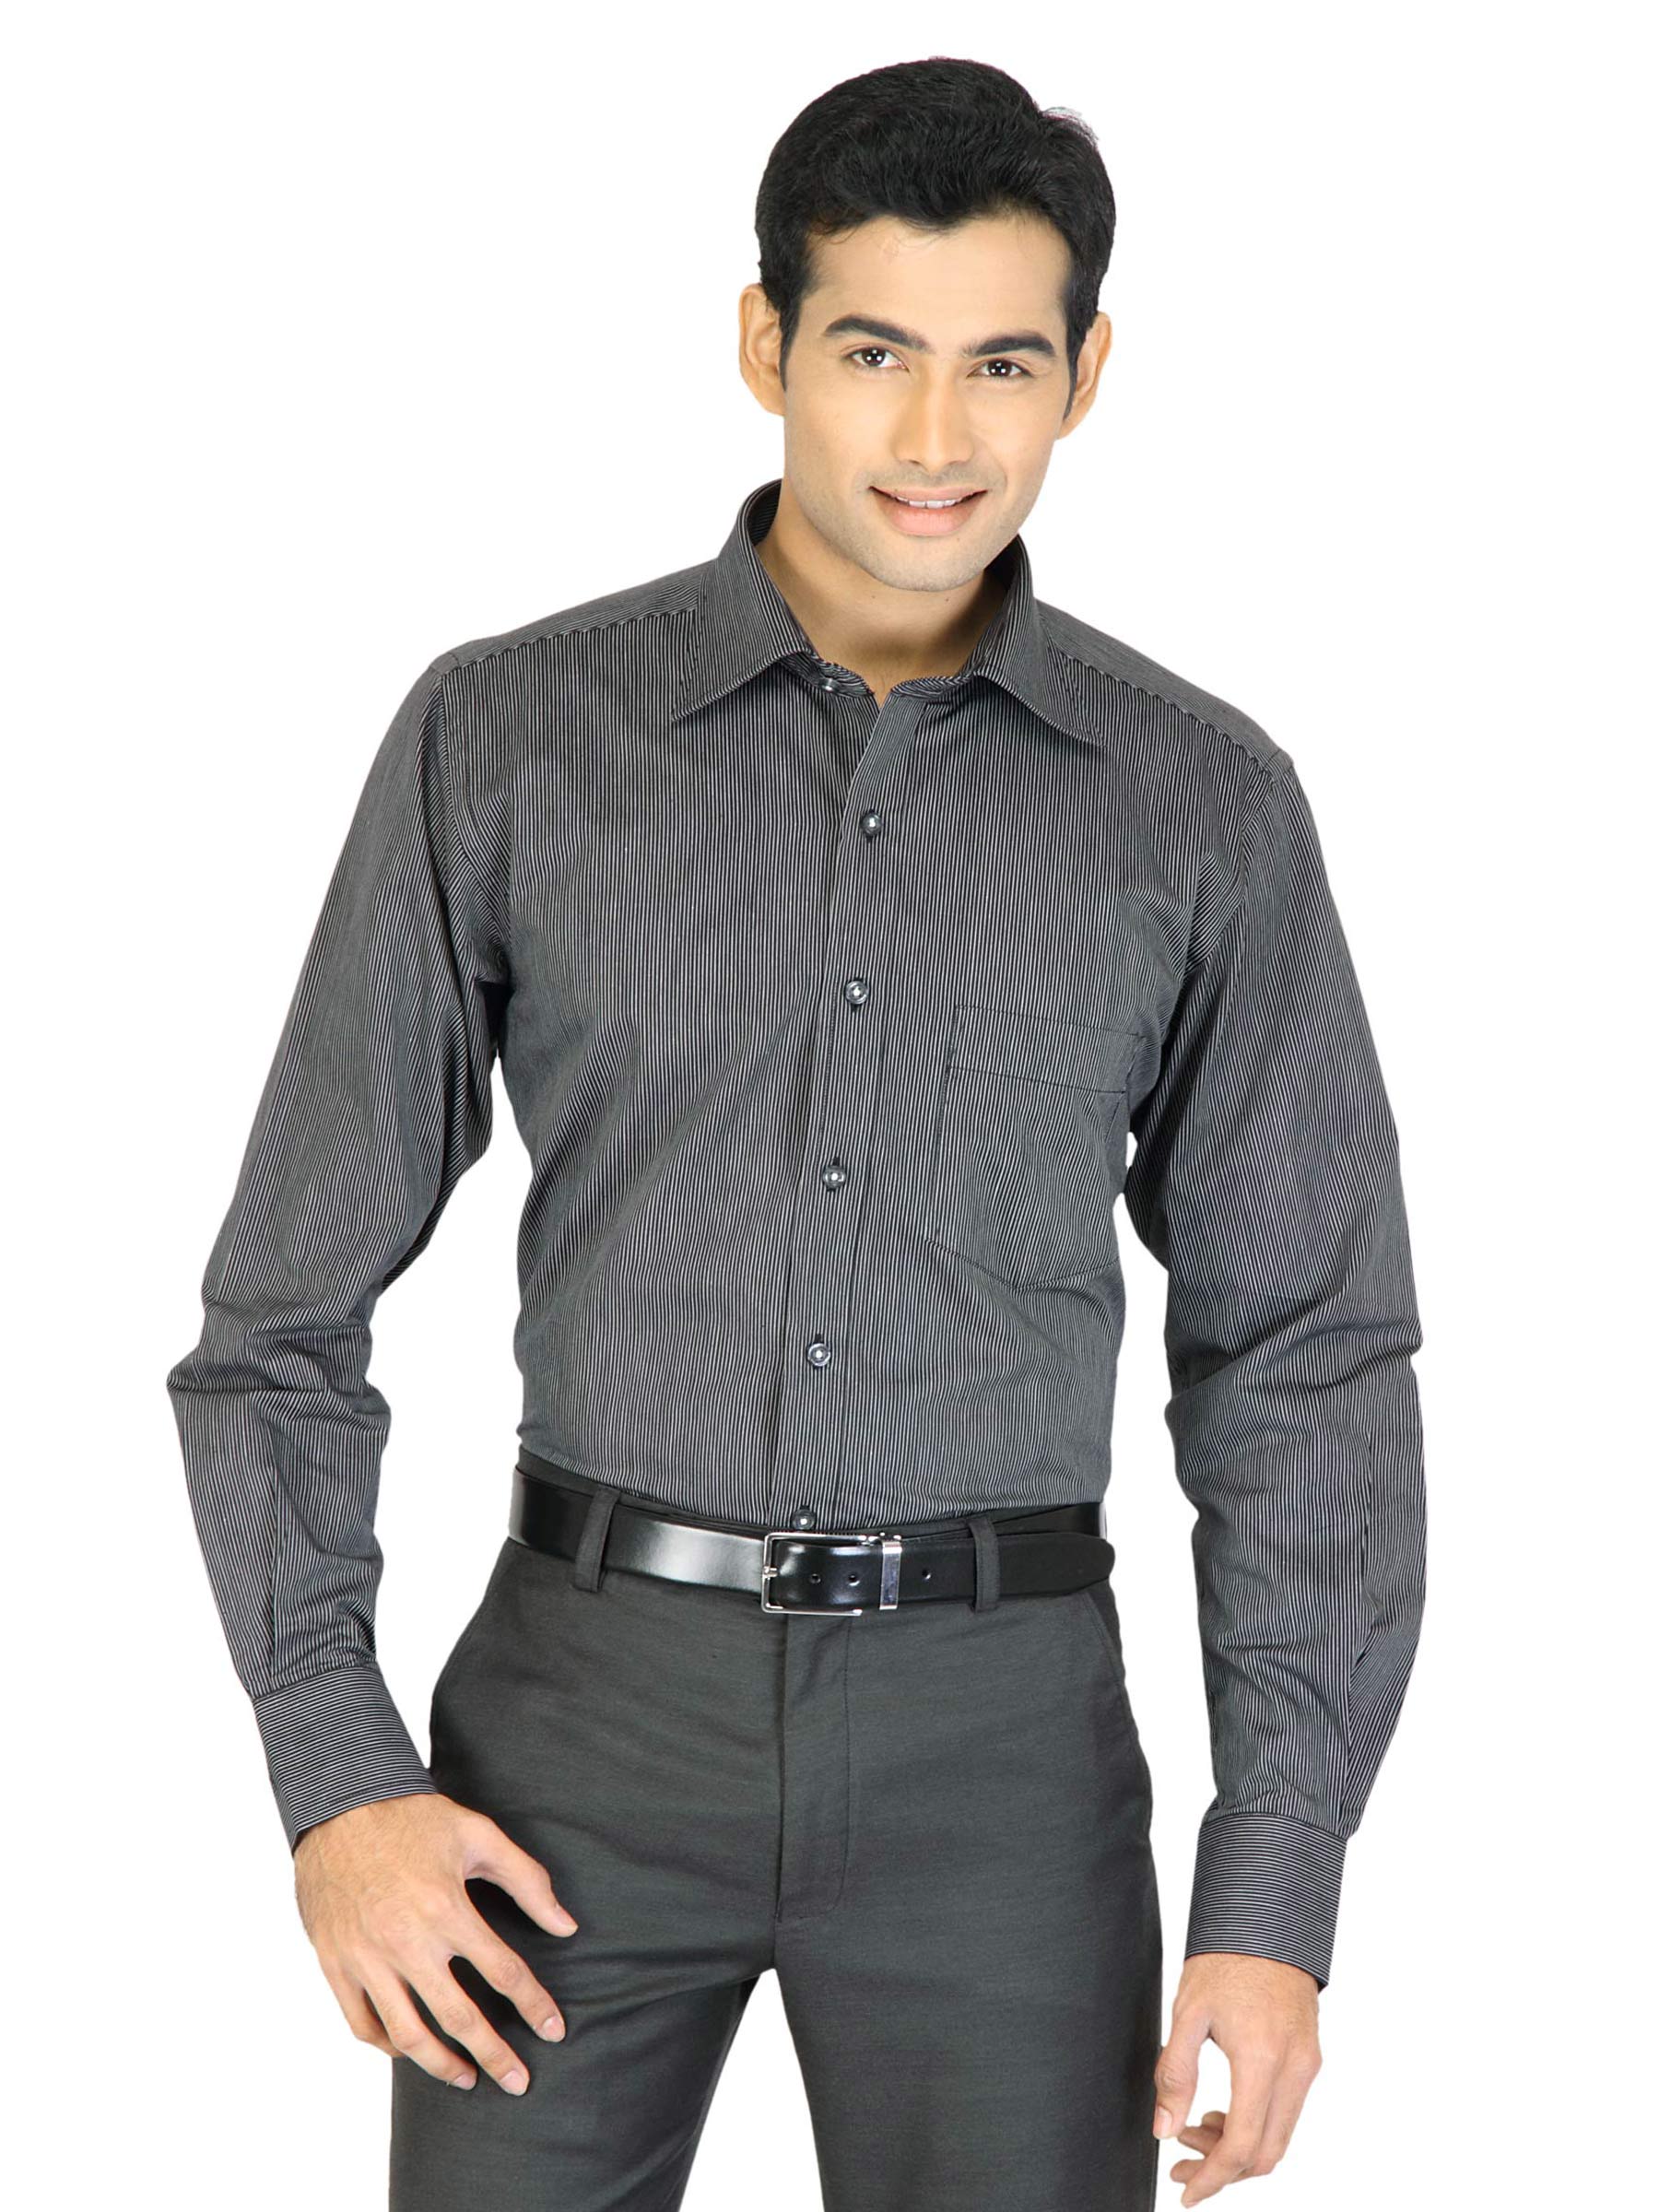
Genesis Black Striped Formal Shirt
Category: Apparel / Topwear / Shirts
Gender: Men
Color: Black
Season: Winter 2011
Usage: Formal